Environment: real
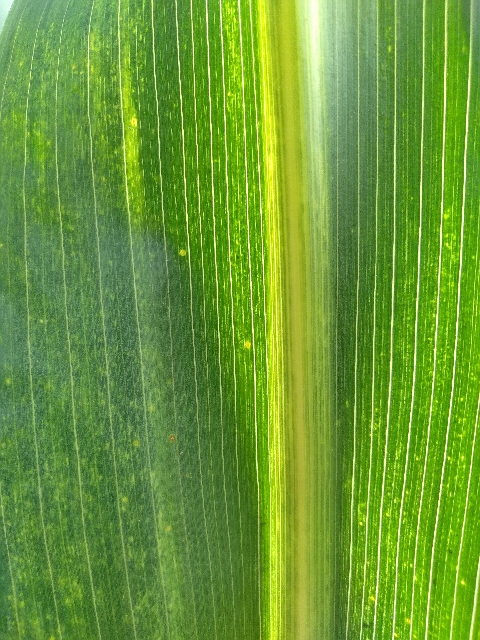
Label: lethal_necrosis